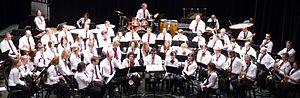
Ensemble musical de Corbie lors du concert annuel de la sainte Cécile en 2010
Corbie est une commune française située dans le département de la Somme, en région Hauts-de-France. Les habitants se nomment les Corbéens. Corbie est le siège de la communauté de communes du Val de Somme.